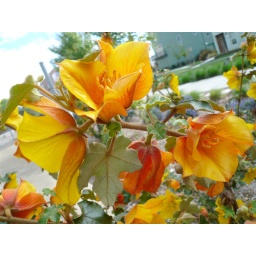
Liked the orange and yellow flowers in this urban, industrial area.